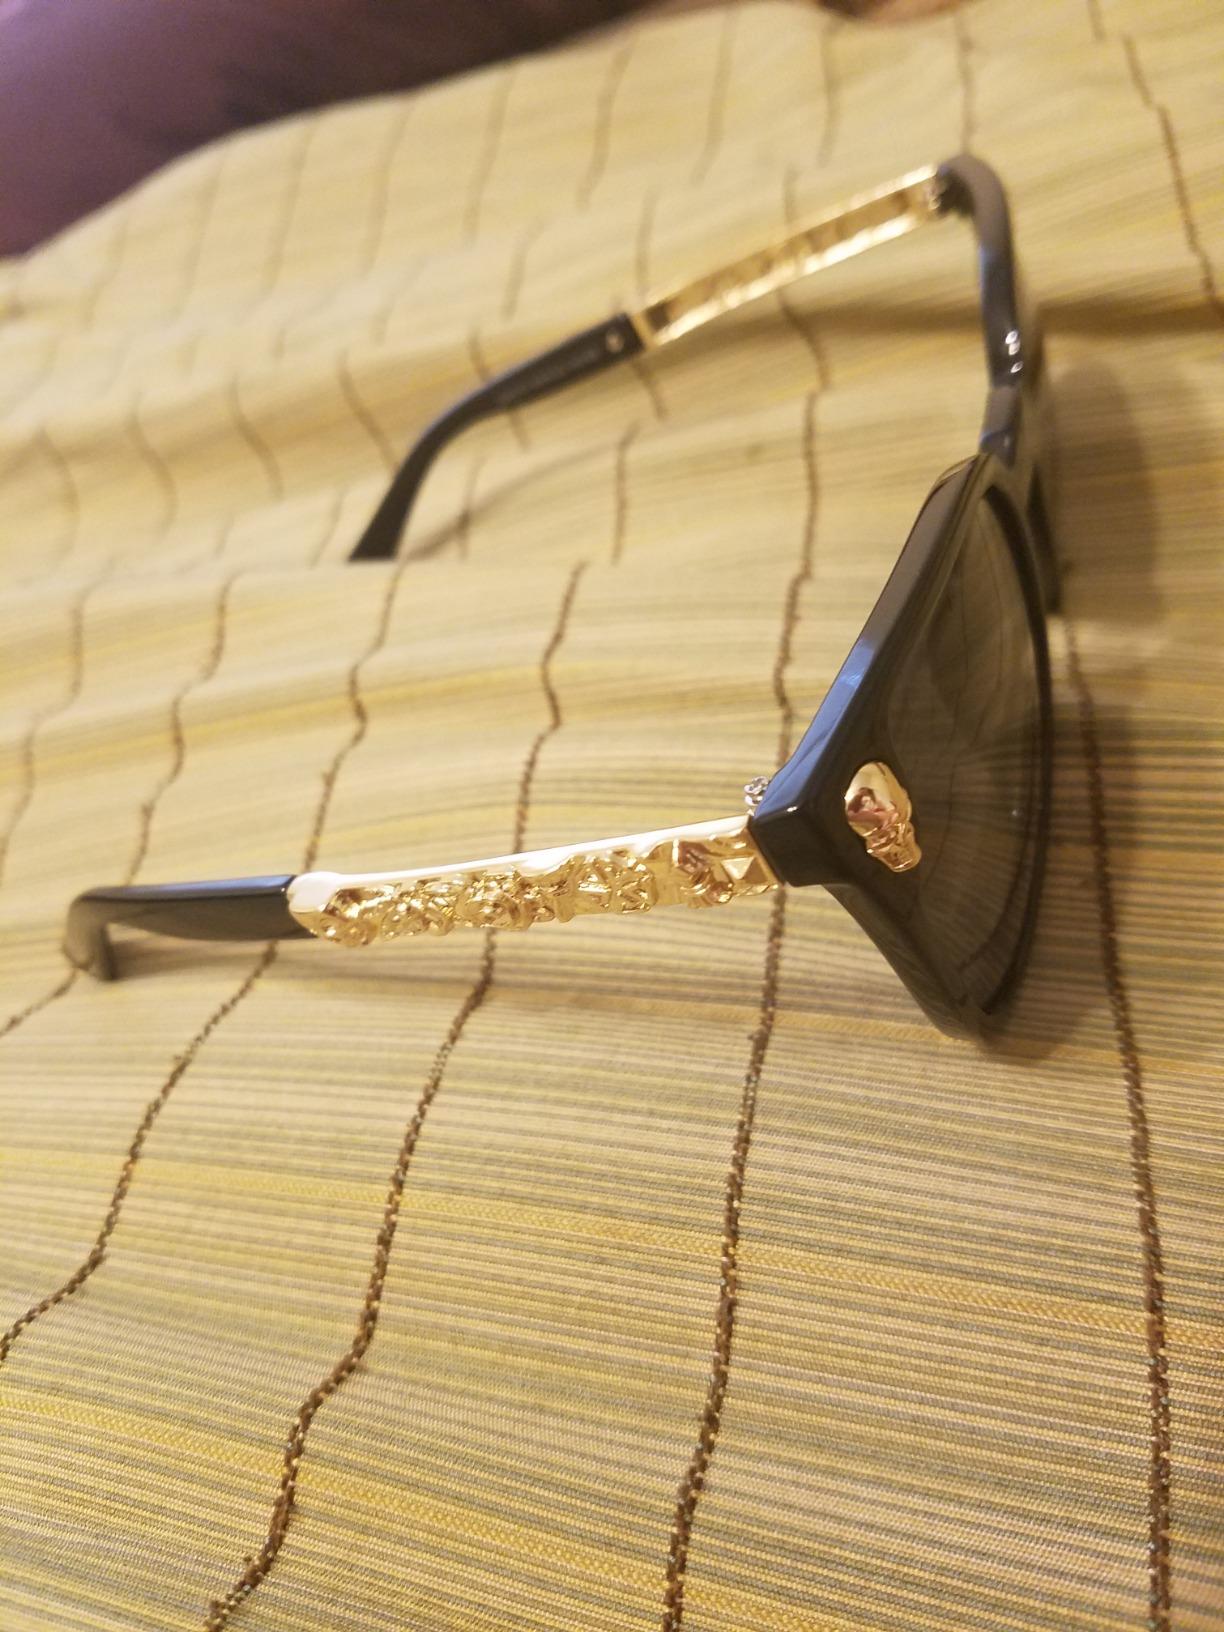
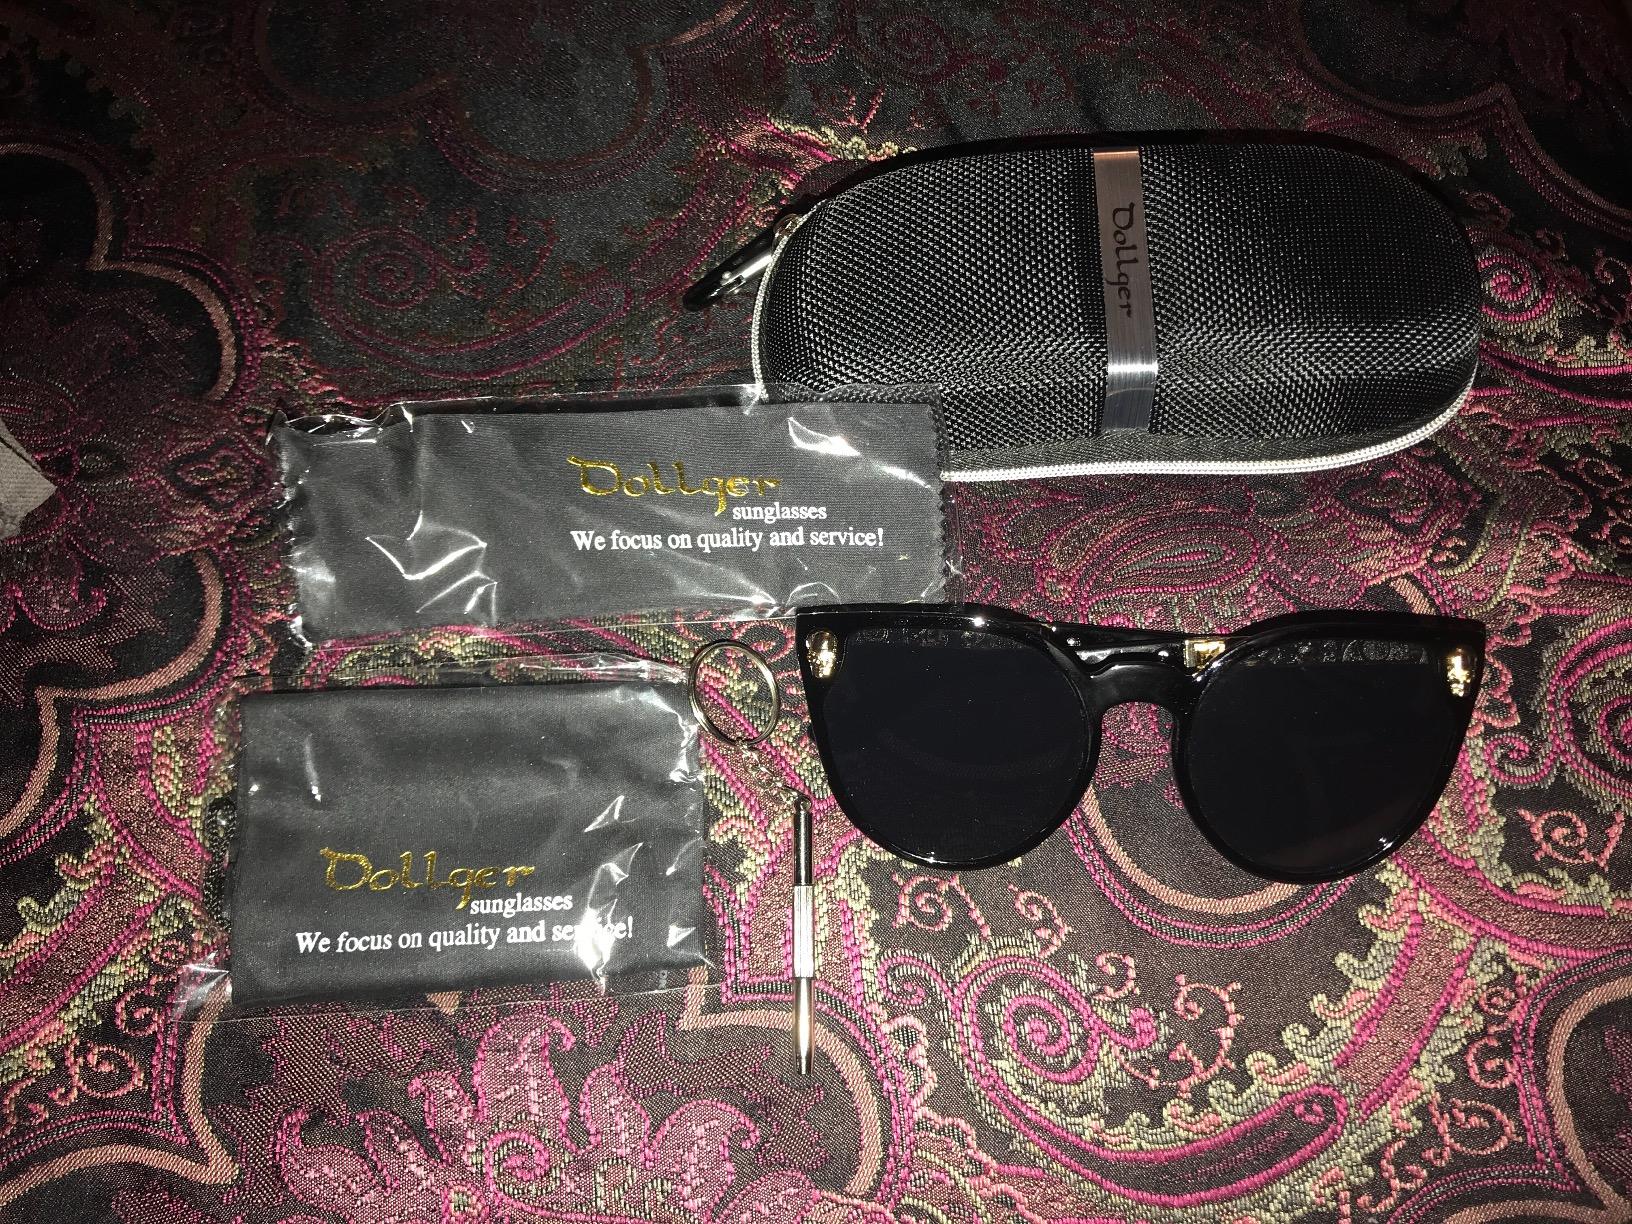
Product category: accessories_sunglasses
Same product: yes